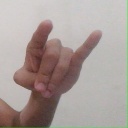
अक्षर: च